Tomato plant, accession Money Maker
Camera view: horizontal (90 deg, fisheye); turntable rotation: 210 degrees
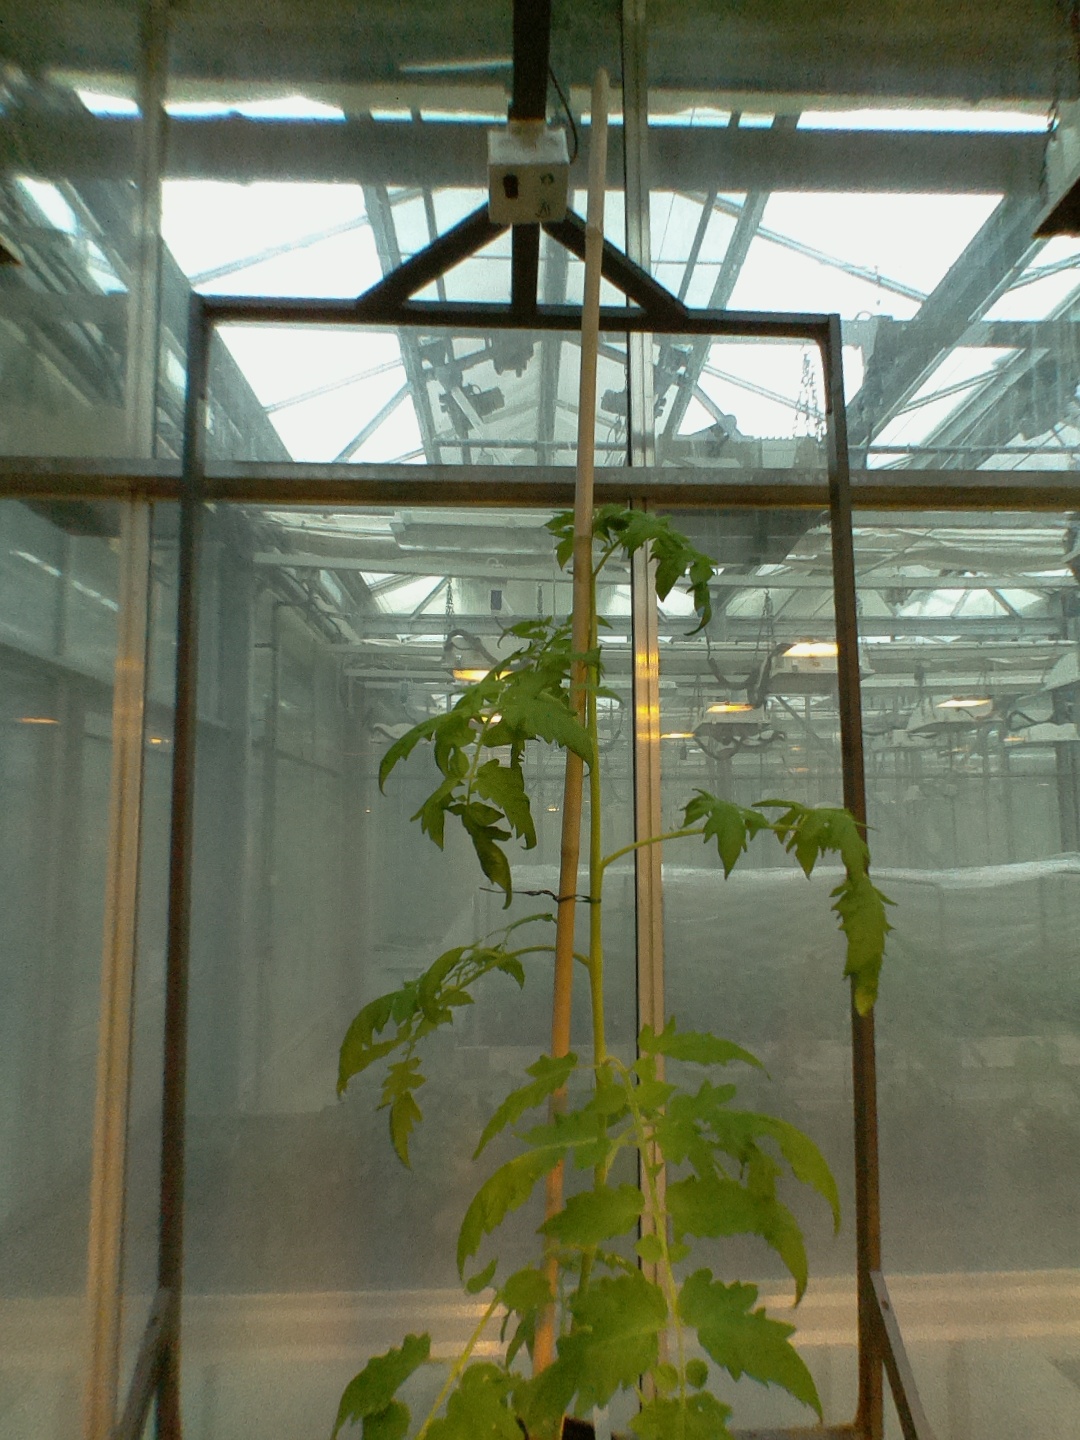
BBCH growth stage 16: 12 of true leaves visible